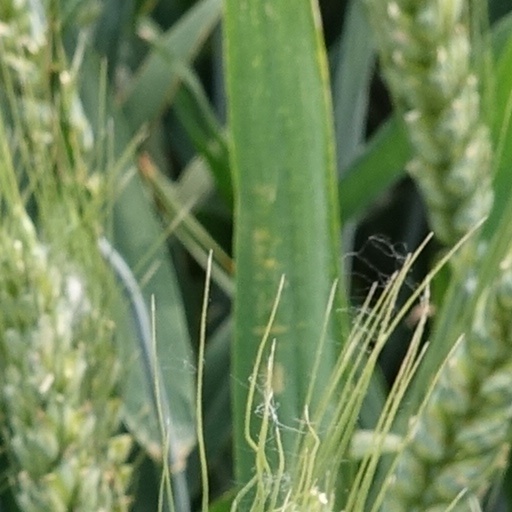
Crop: wheat